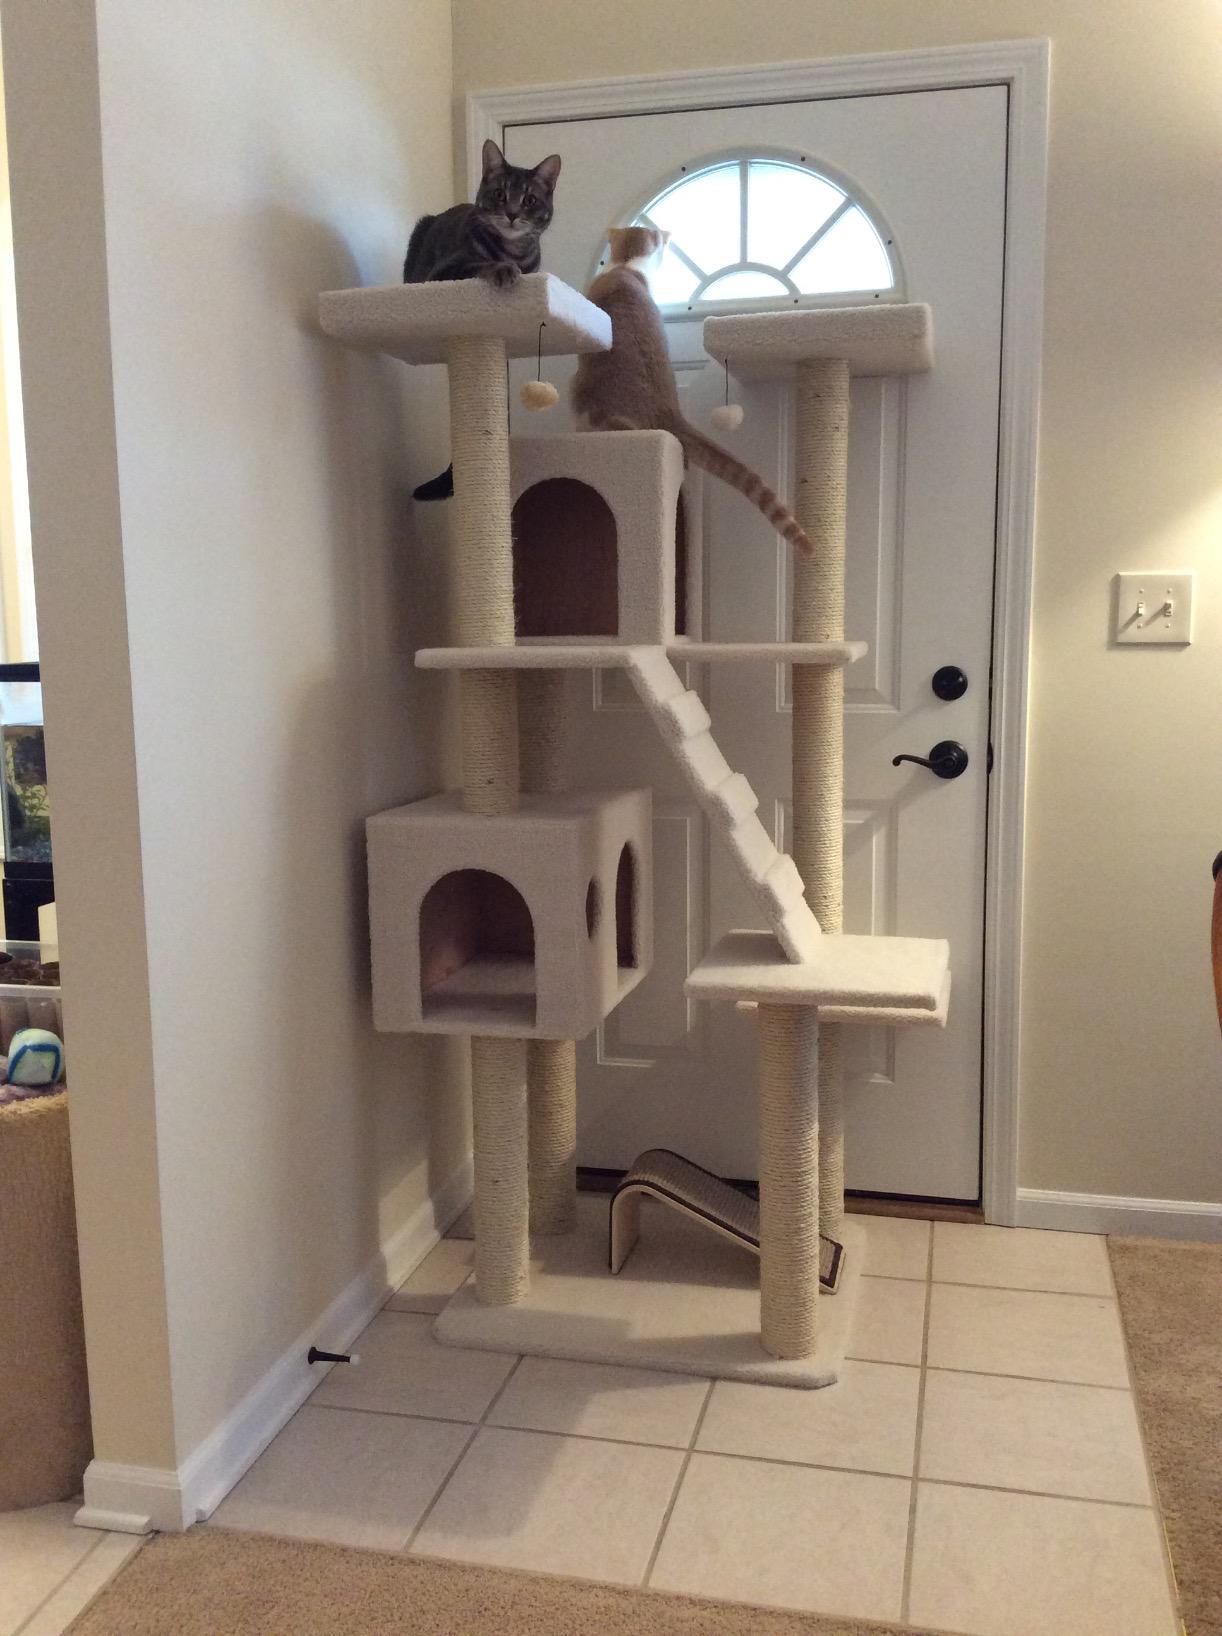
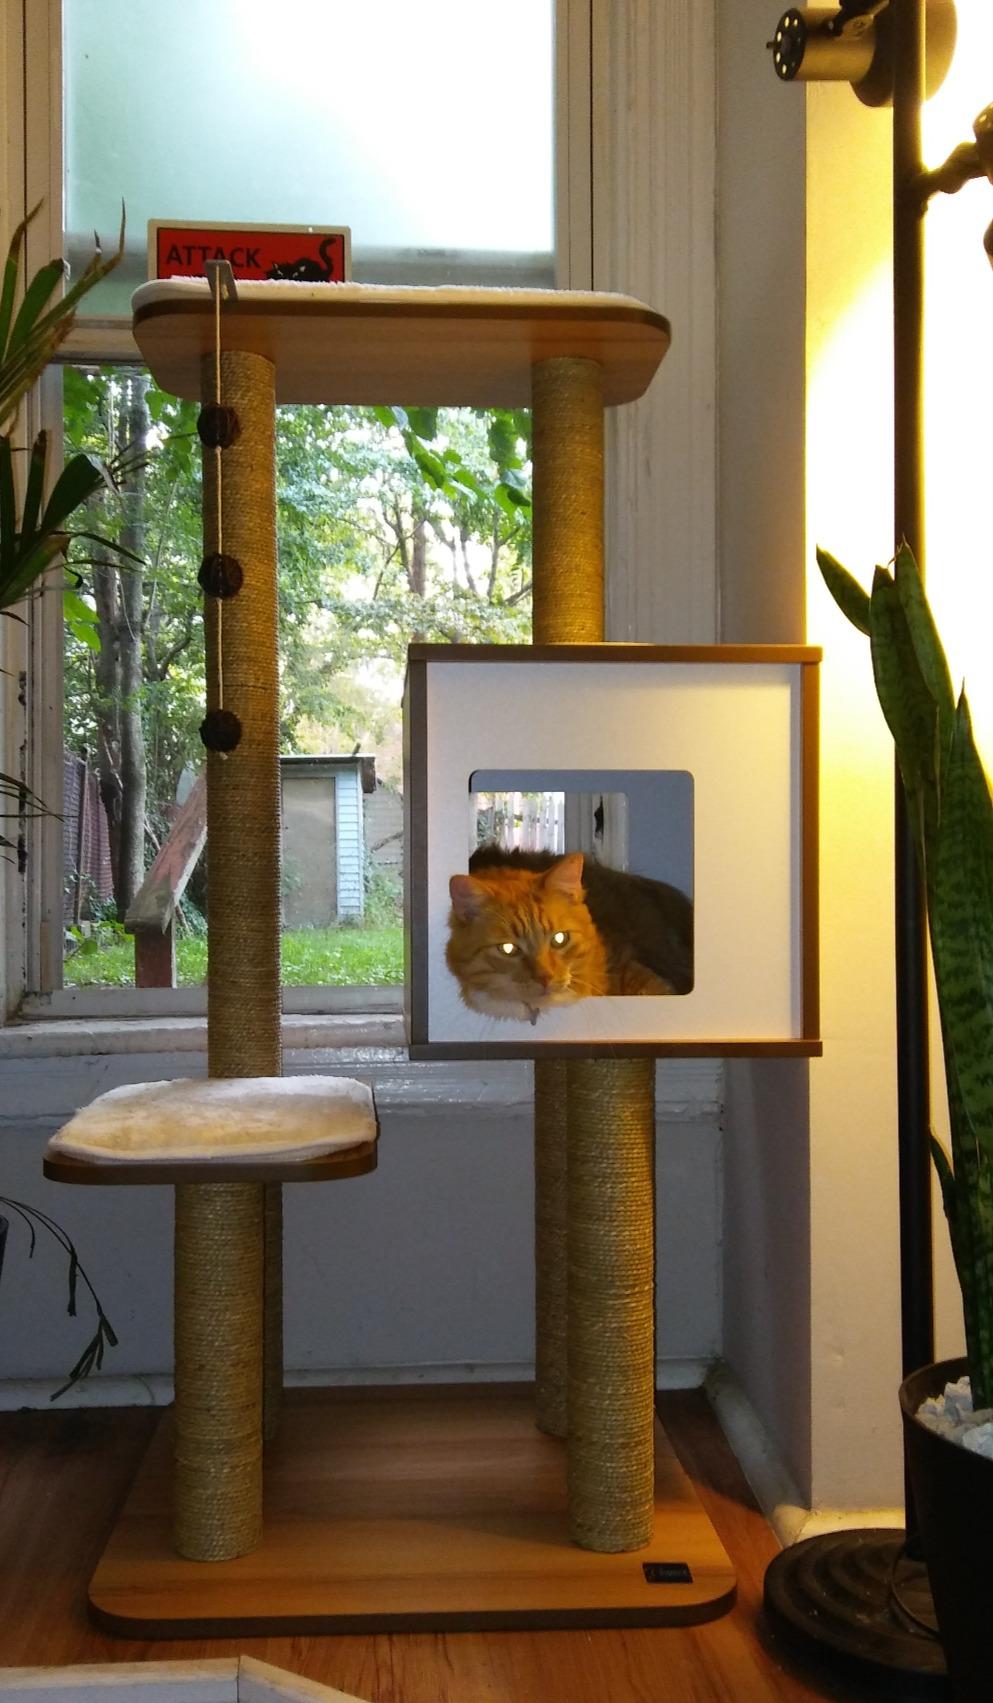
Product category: items_cat tree
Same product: no